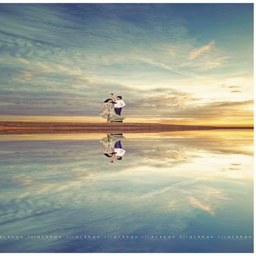
sky is the limit for love